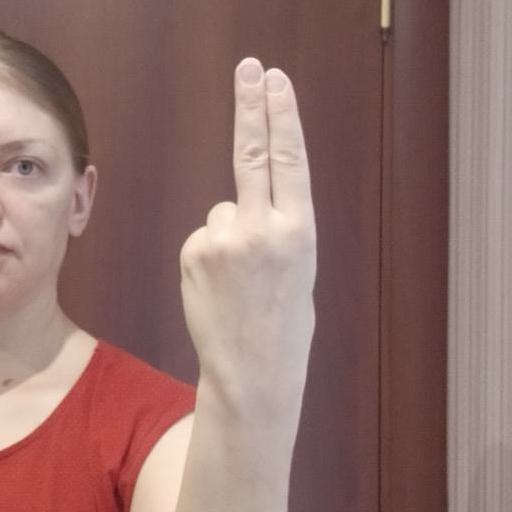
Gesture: two_up_inverted